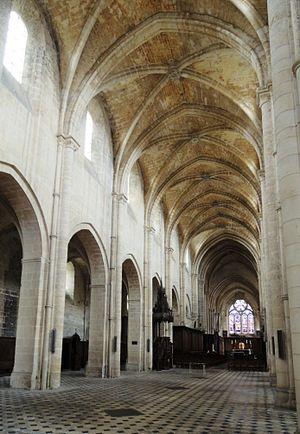
L'église Saint-Martin est une église catholique située à Laon, en France.